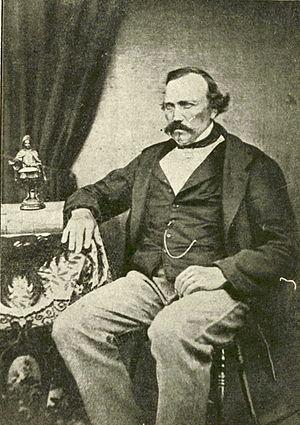
Marthinus Wessel Pretorius est un homme politique d'Afrique du Sud, dernier chef d'État de Potchefstroom entre 1853 et 1856, premier président de la République sud-africaine du Transvaal de 1857 à 1860 puis de nouveau de 1864 à 1871, président de l'État libre d'Orange de 1859 à 1863 et cochef de l'État du Transvaal de 1880 à 1883 en tant que membre du triumvirat exécutif au côté de Paul Kruger et de Piet Joubert. Il est également le fondateur de Pretoria qu'il fit nommer en l'honneur de son père, le voortrekker Andries Pretorius.